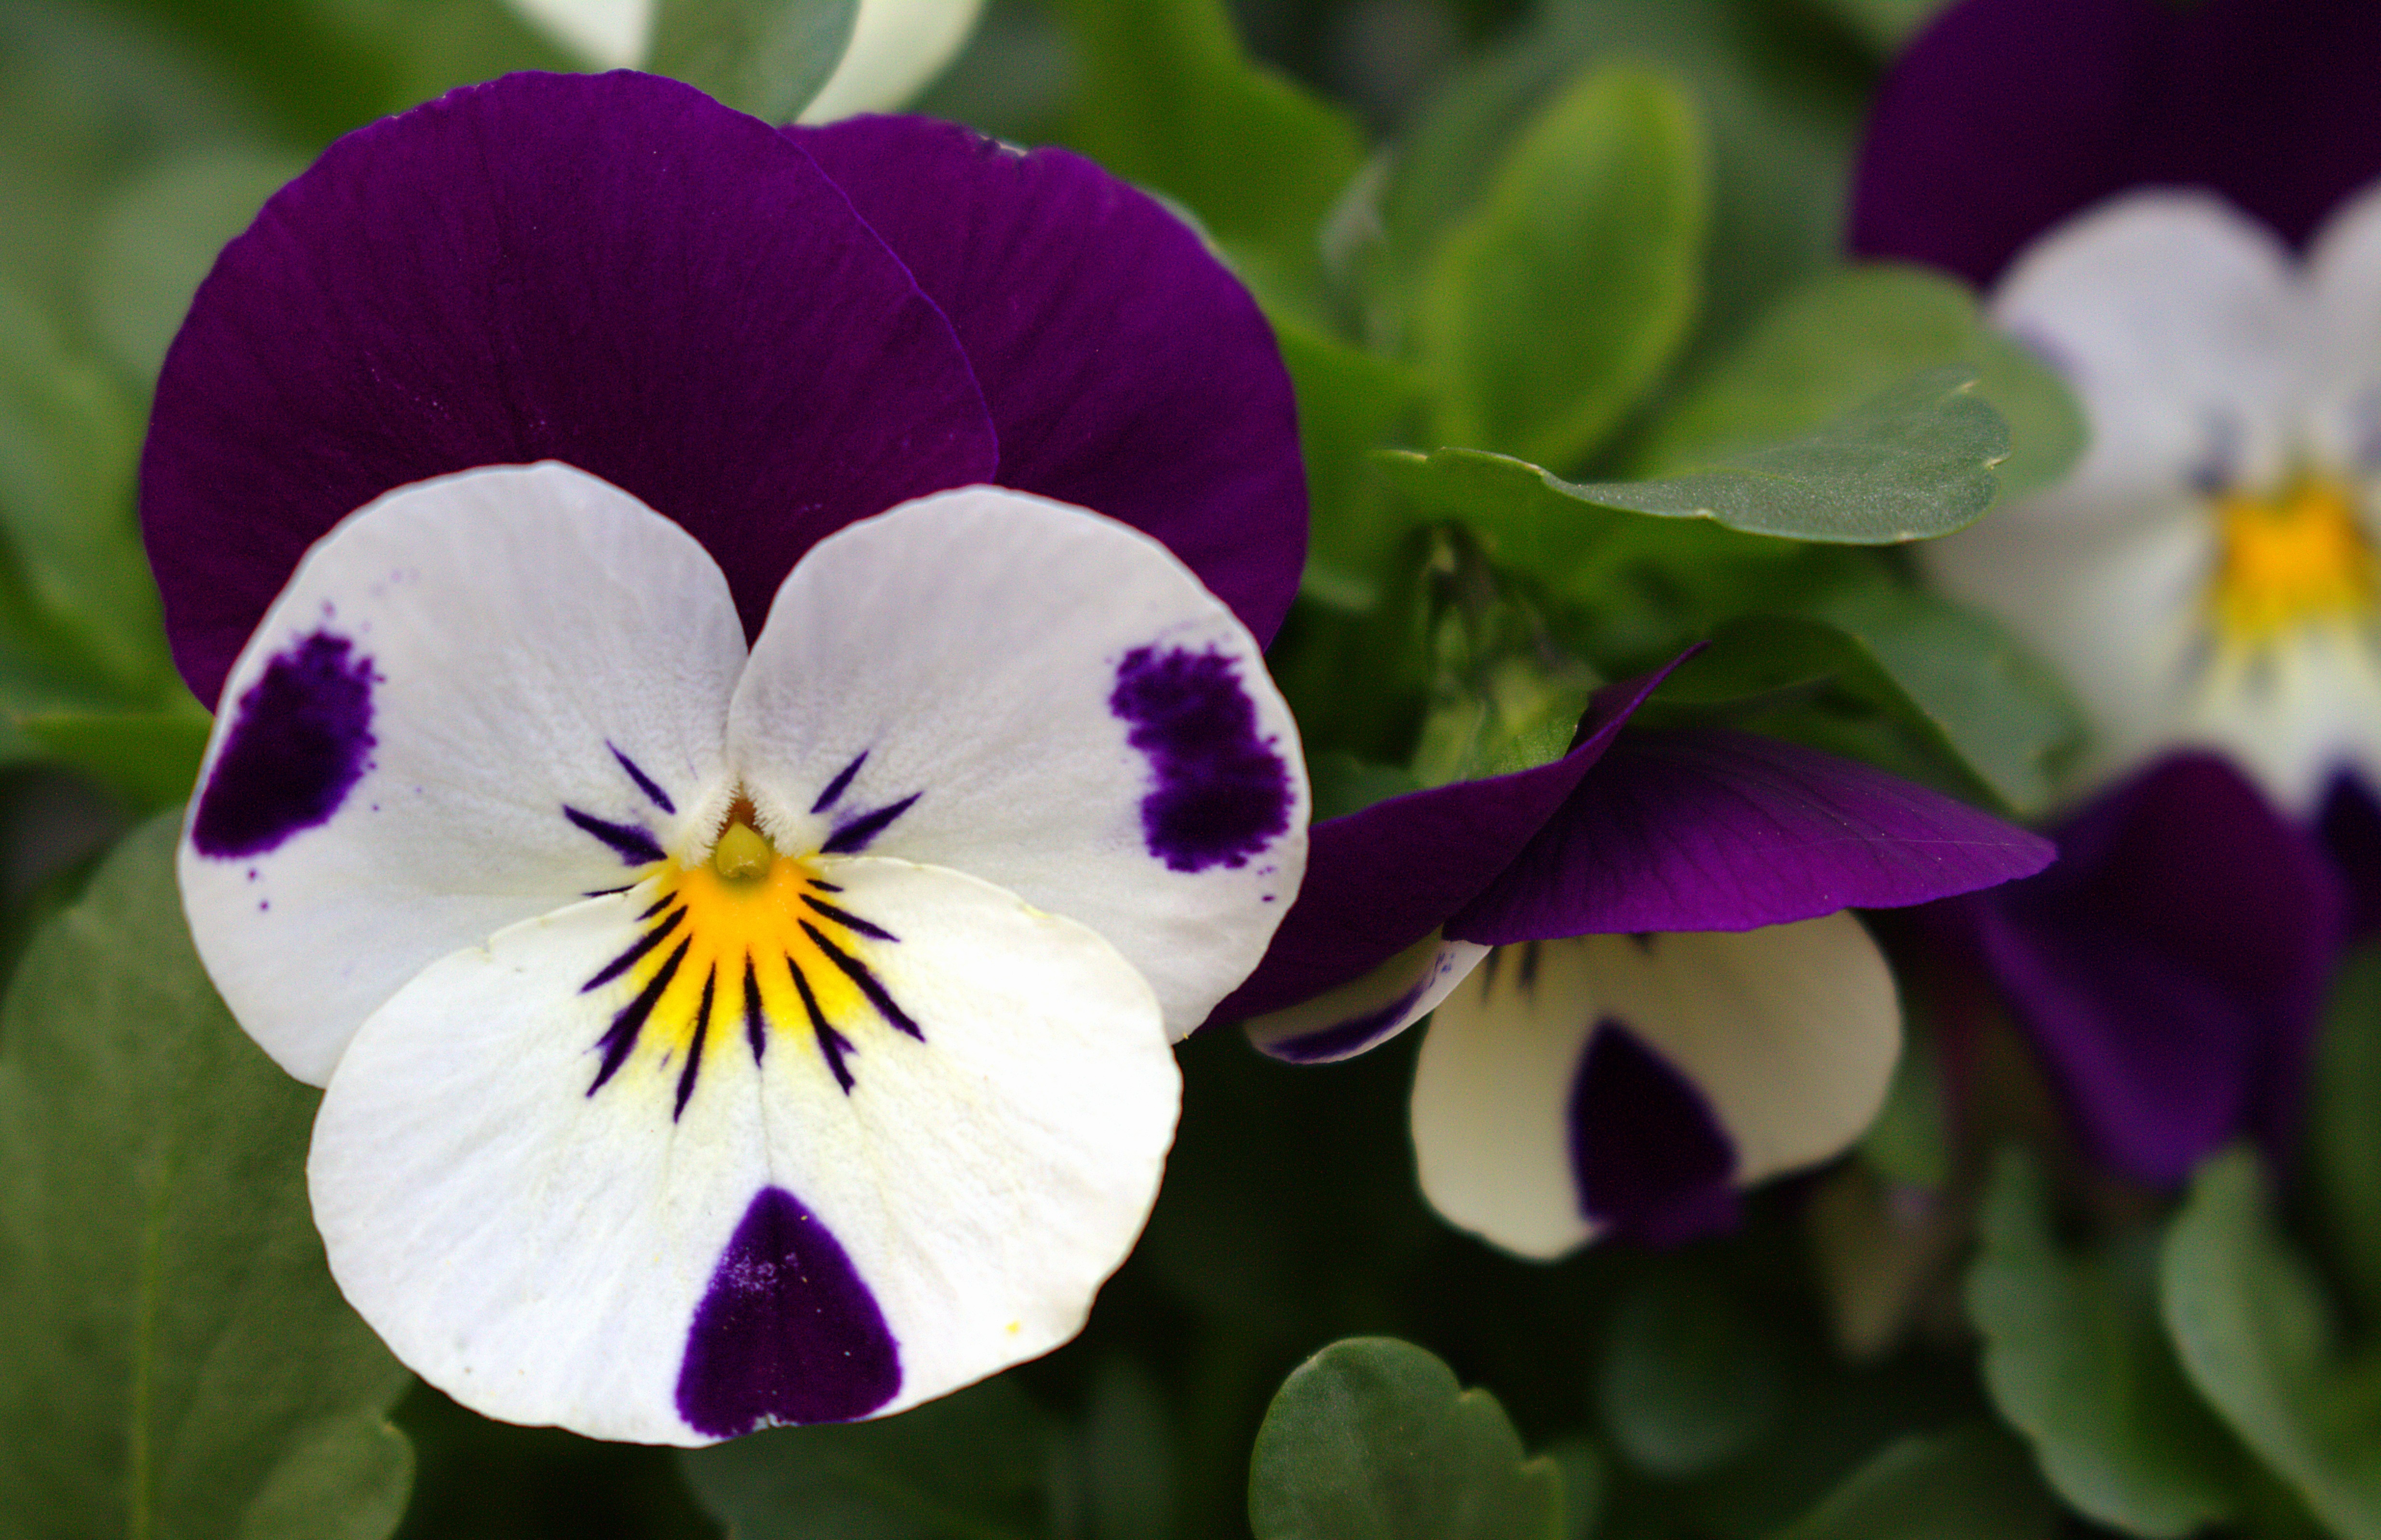
blossom, plant, flower, purple, petal, bloom, botany, close, flora, wildflower, eye, bright, viola, macro photography, pansy, flowering plant, annual plant, land plant, violet family